Sky position (RA, Dec in degrees): 192.189, -1.75
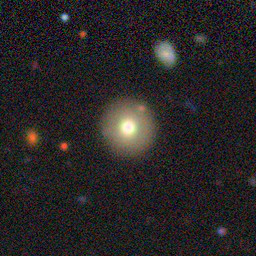
Galaxy morphology: Round Smooth Galaxies